Rail transport in Israel

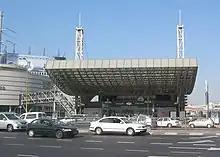
Tel Aviv HaShalom, one of the most recognizable railway stations in Israel

Following the low point of 2.5 million passengers in 1990, the extensive investments in the national heavy rail infrastructure beginning in the early to mid-1990s made train travel more appealing, especially given the ever-increasing road congestion, and consequently passenger rail use began rising rapidly—by a factor of about fivefold over any given ten-year span during the 1990s and 2000s. Consequently, in the 25-year span between 1990 and 2015, heavy rail passenger traffic grew over 20-times. Moreover, with several large-scale railway infrastructure projects still underway and more planned in the future, the growth in passenger numbers is expected to continue.